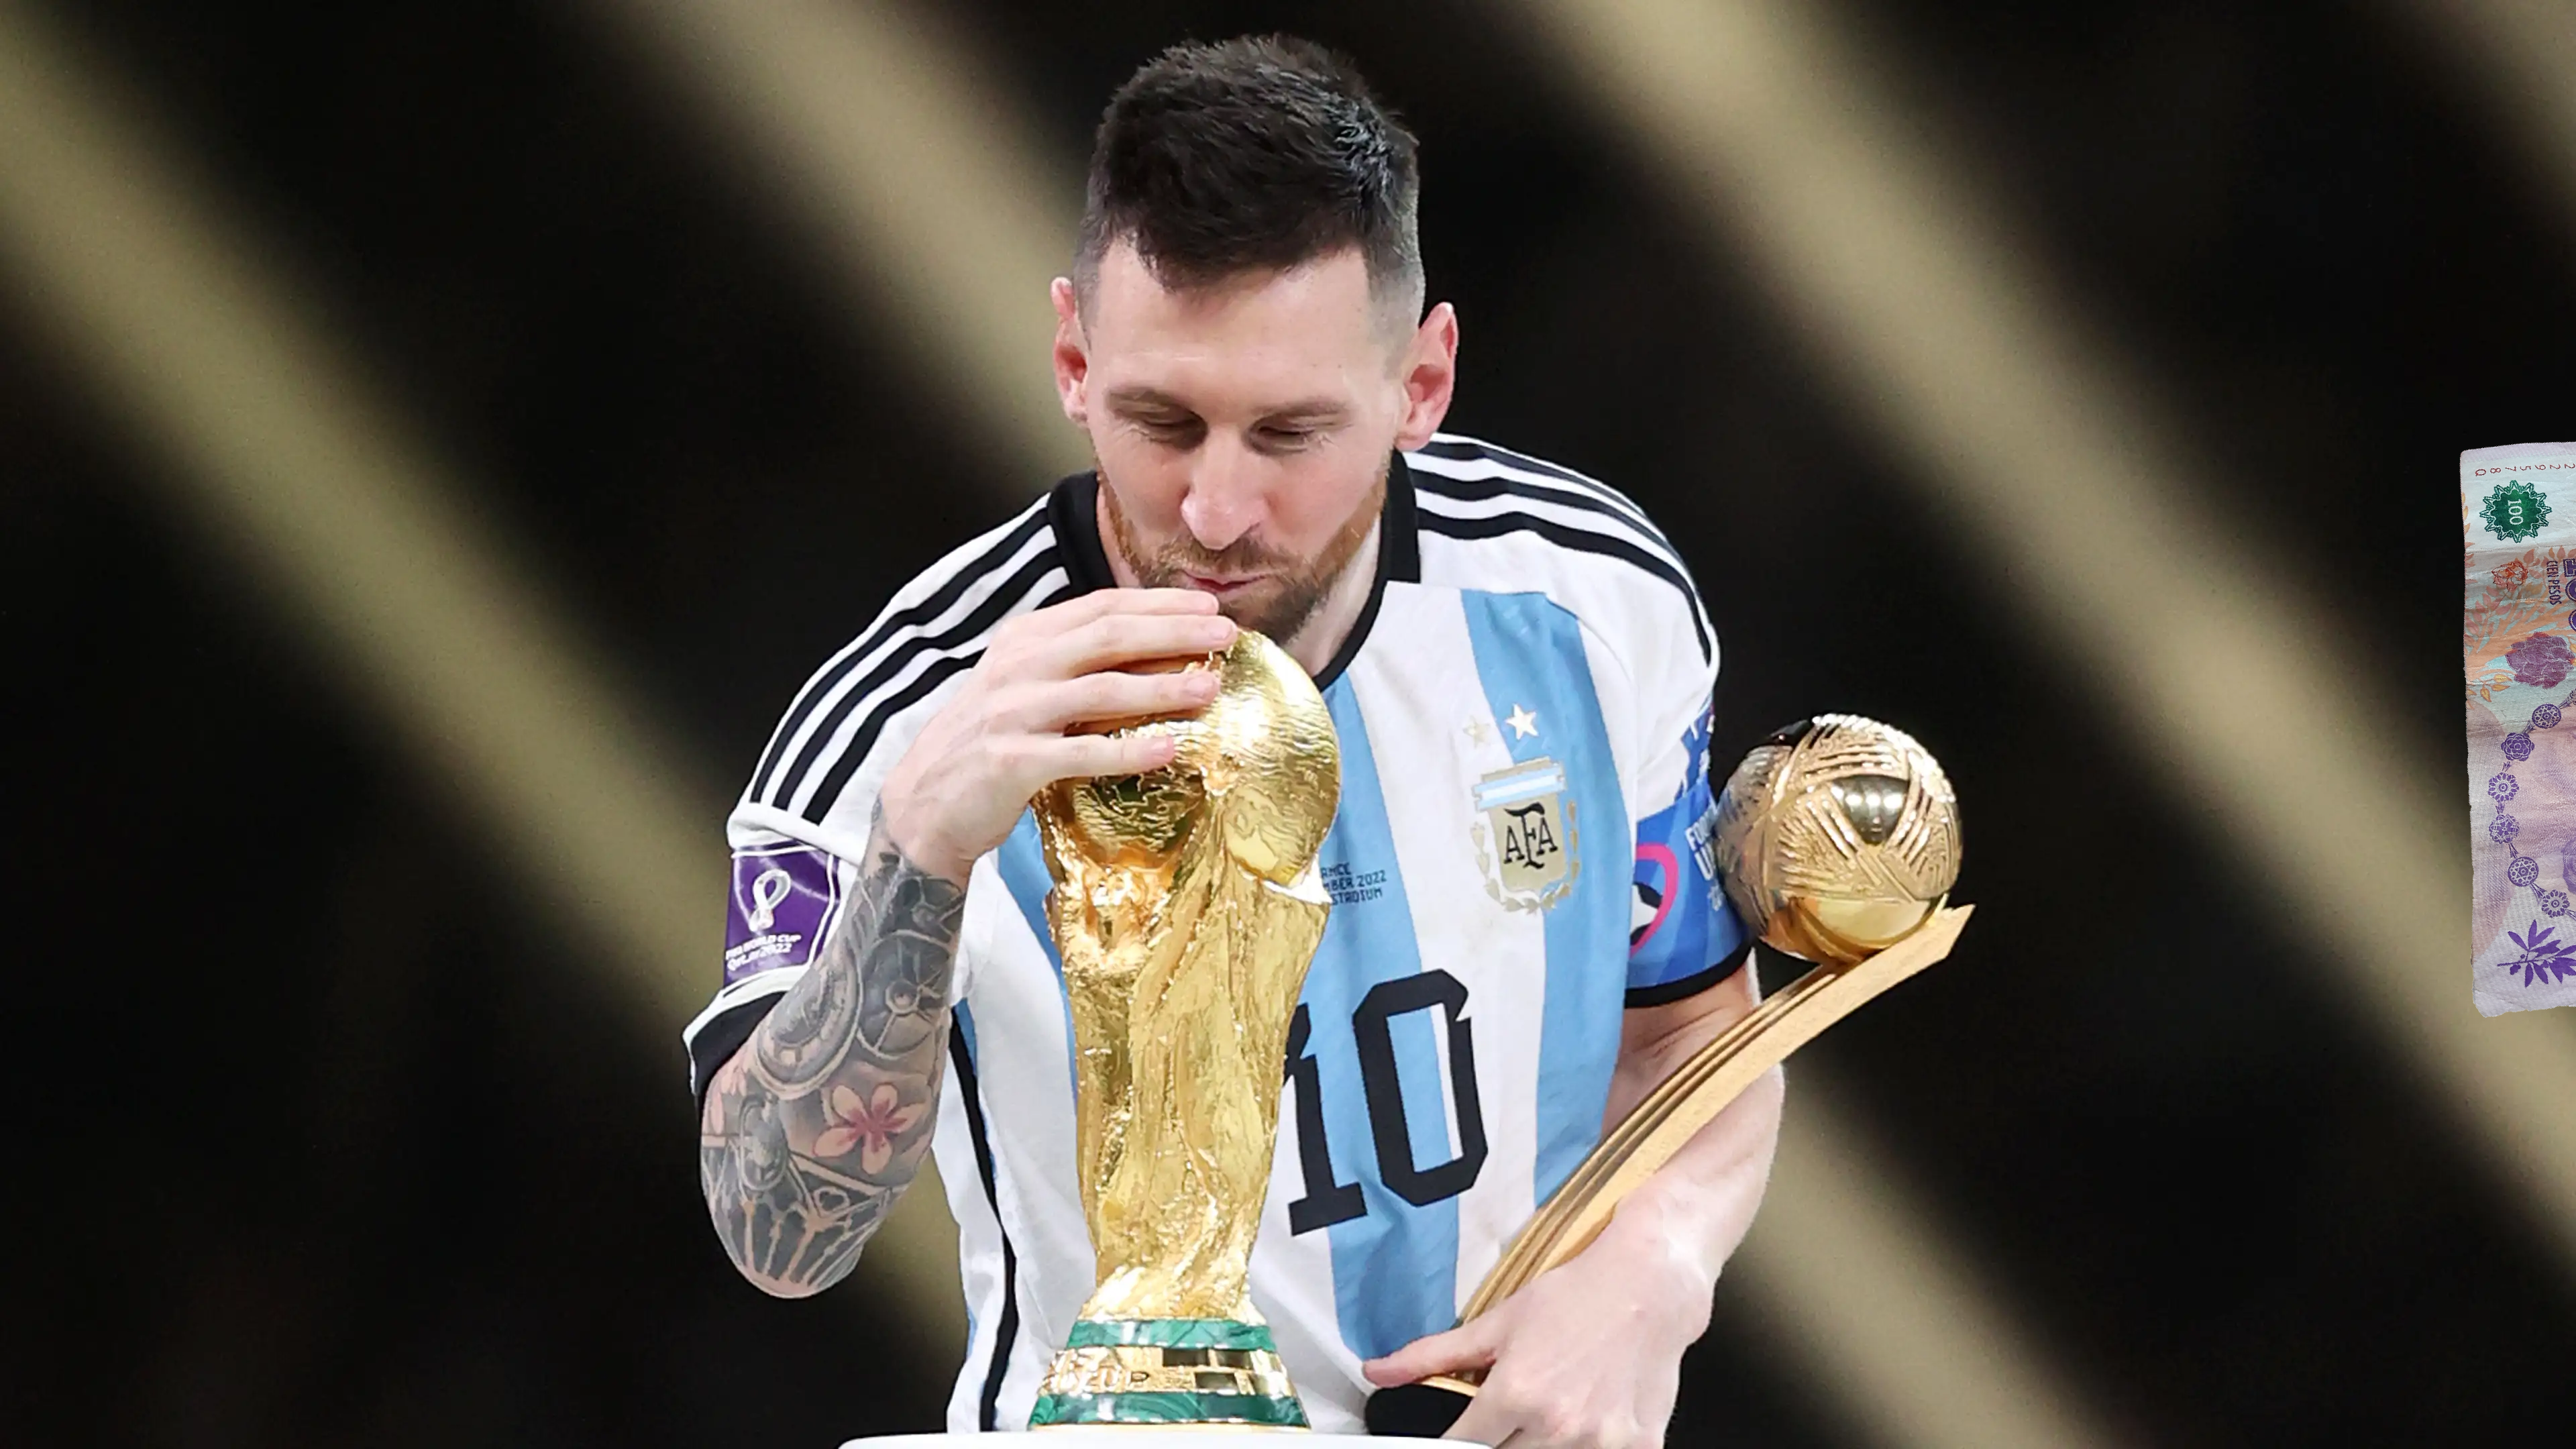
Denominación: 100